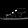
Label: Sandal